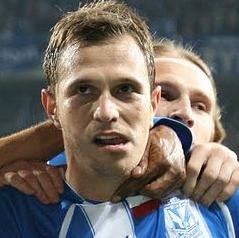
Age: 29